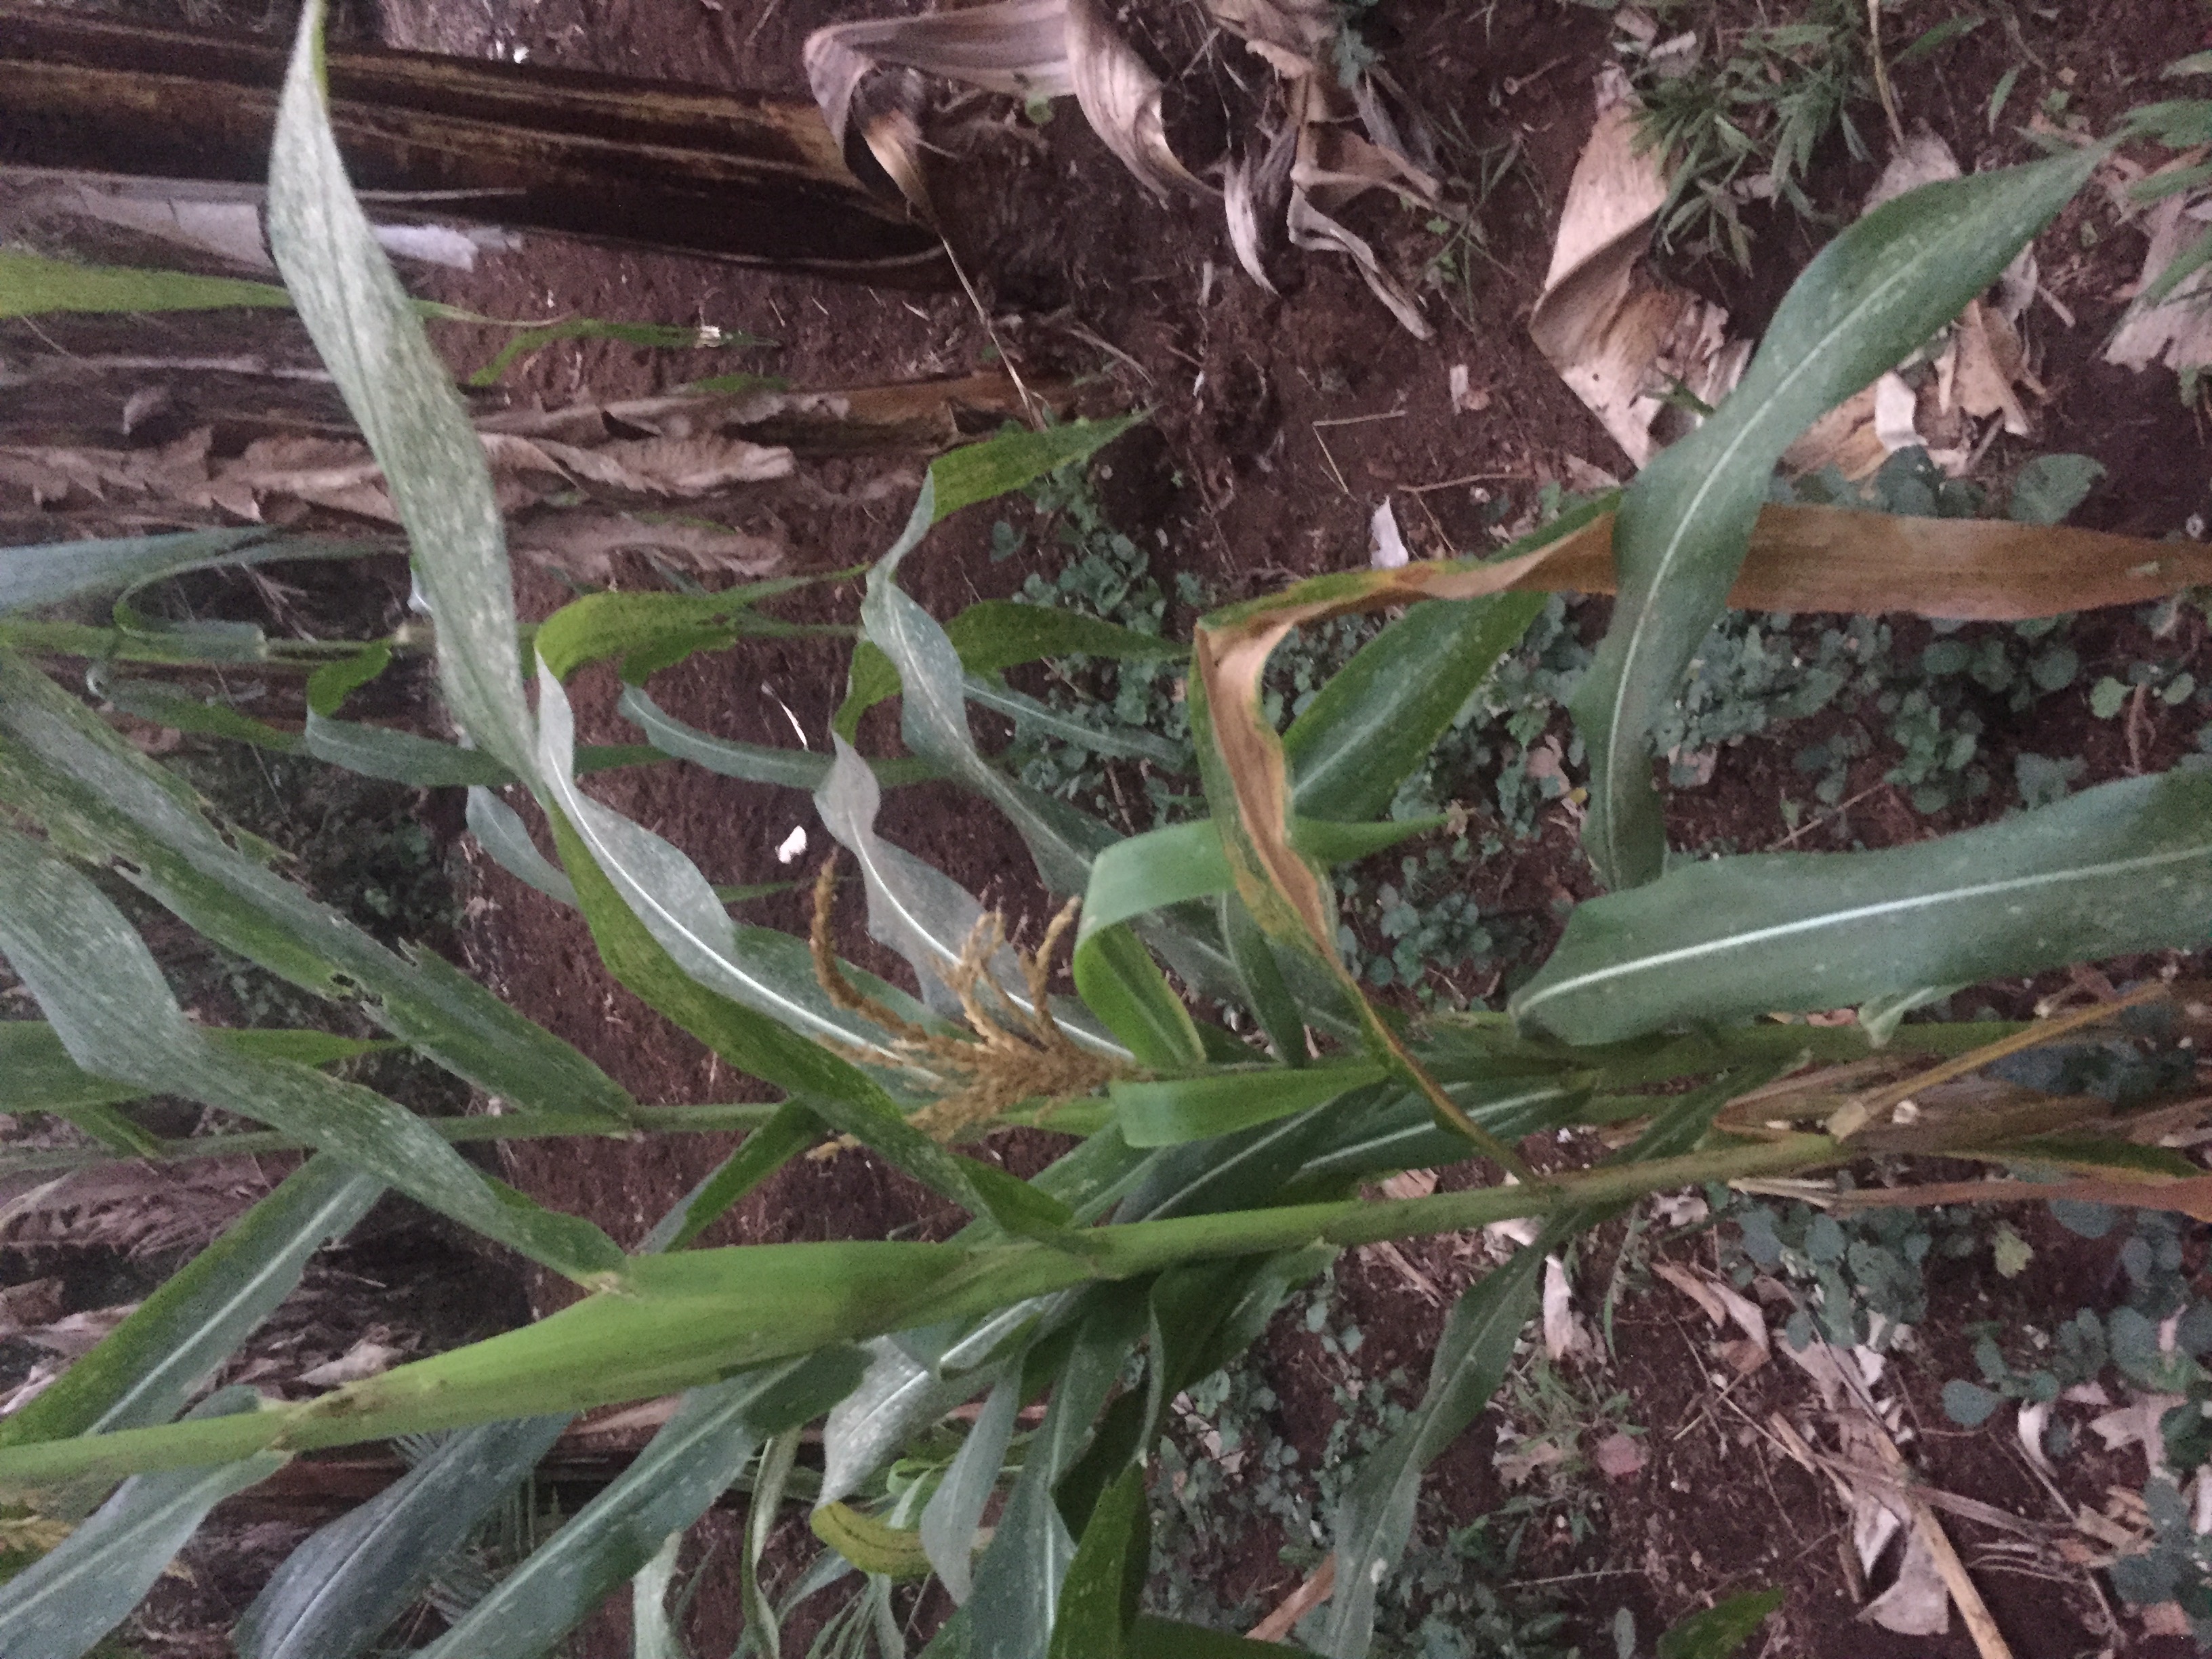
Label: helminthosporium_leaf_blight